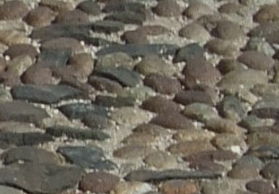
Surface type: cobblestone